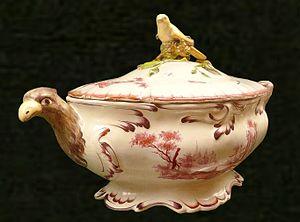
Terrine de Niderviller, Paysage en camaïeu rose, orné de têtes de rapaces, vers 1760. Musée Charles de Bruyères (Remiremont)
Le musée Charles-de-Bruyères est l'un des deux musées de Remiremont.
La faïencerie de Niderviller, est l'une des plus anciennes faïenceries de Lorraine, et l'une des trois dernières encore en activité parmi la trentaine de manufactures qui y furent créées au XVIIIᵉ siècle. Elle est aussi la deuxième manufacture en France à avoir fabriqué également de la porcelaine, mais la première à avoir réalisé de la porcelaine marchande. Elle fut créée à Niderviller en 1735. Tirant le meilleur parti de sa situation géographique, proche de l'Allemagne et de ses savoir-faire techniques et influencée par les mouvements artistiques français, la finesse de ses productions la font souvent comparer à la Manufacture de Sèvres.
Niderviller est une commune française située dans le département de la Moselle, en région Grand Est. Elle est notamment célèbre pour sa faïencerie.